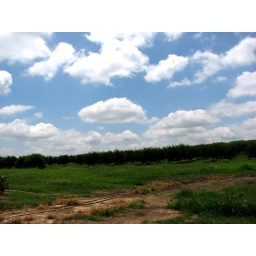
Just some nice clouds over the field